Gross margin

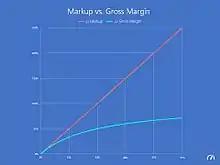
Markup vs. Gross Margin (by Adrián Chiogna)

Gross margin, or gross profit margin, is the difference between revenue and cost of goods sold (COGS), divided by revenue. Gross margin is expressed as a percentage. Generally, it is calculated as the selling price of an item, less the cost of goods sold (e.g., production or acquisition costs, not including indirect fixed costs like office expenses, rent, or administrative costs), then divided by the same selling price. "Gross margin" is often used interchangeably with "gross profit", however, the terms are different: "gross "profit"" is technically an absolute monetary amount, and "gross "margin"" is technically a percentage or ratio.